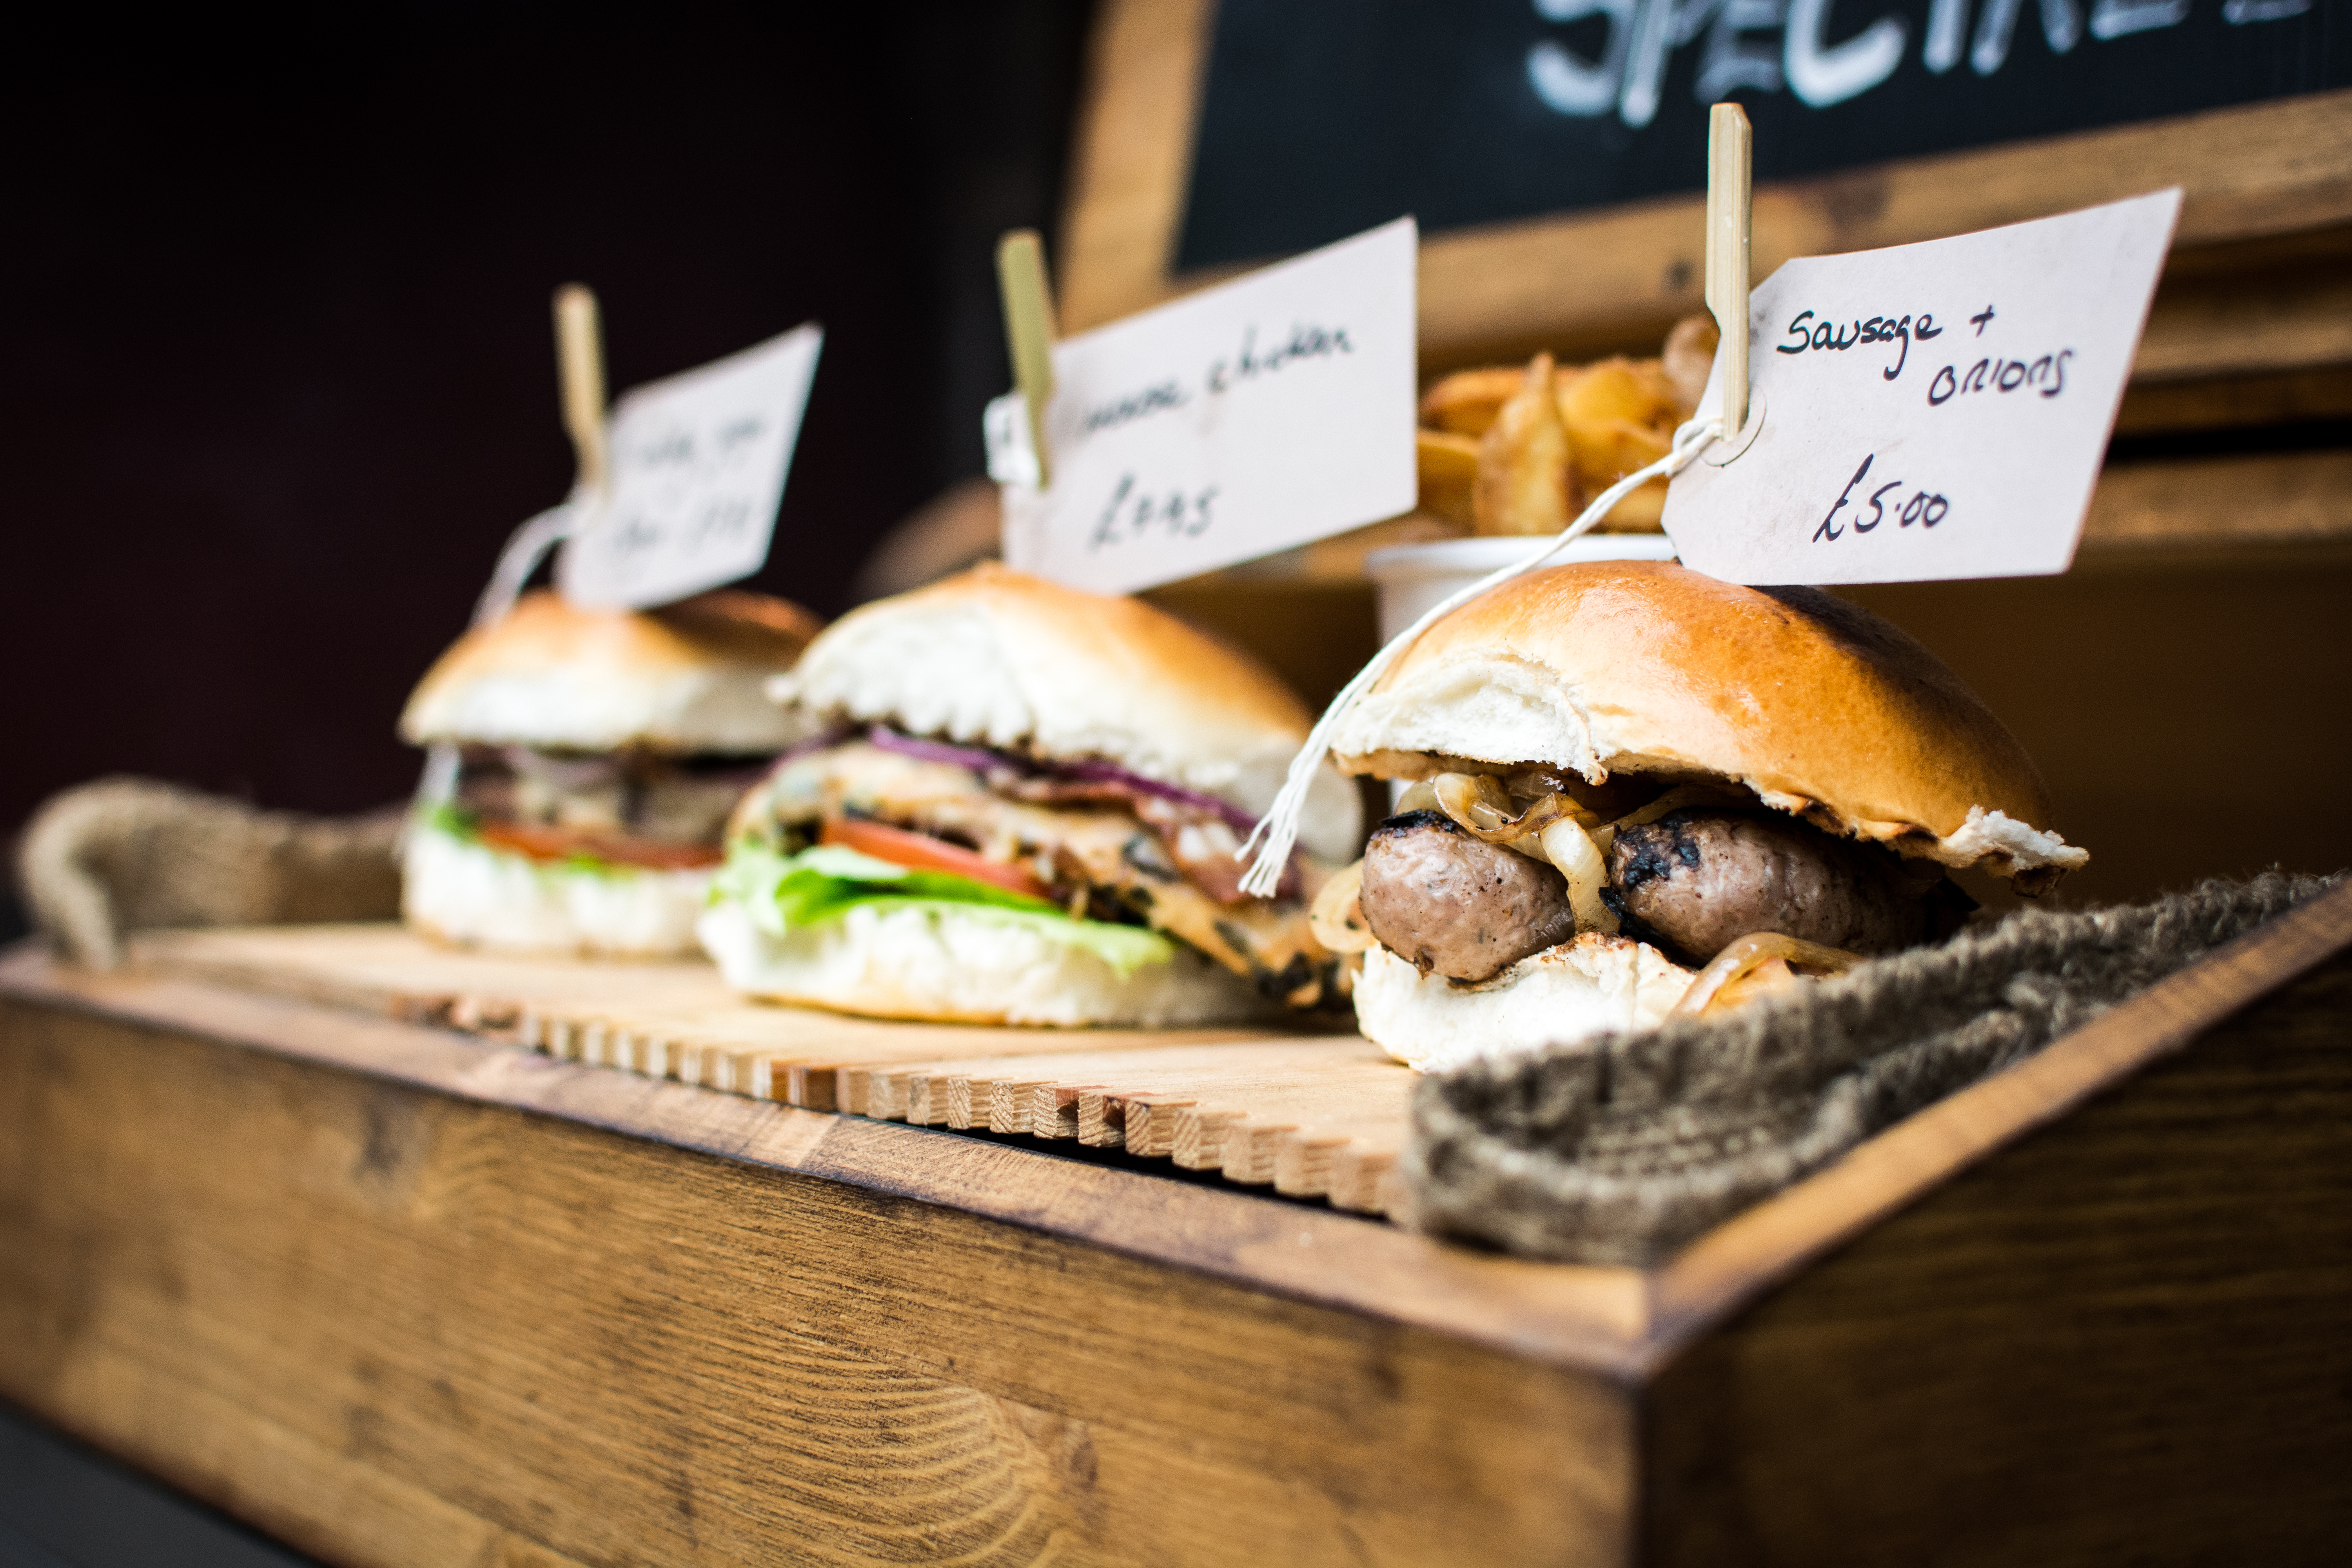
food, hamburger, dish, cuisine, fast food, sandwich, slider, junk food, finger food, ingredient, cheeseburger, veggie burger, Burger king premium burgers, appetizer, Take out food, comfort food, american food, breakfast sandwich, bun, baked goods, whopper, produce, recipe, chivito, pan bagnat, meat, cemita, brunch